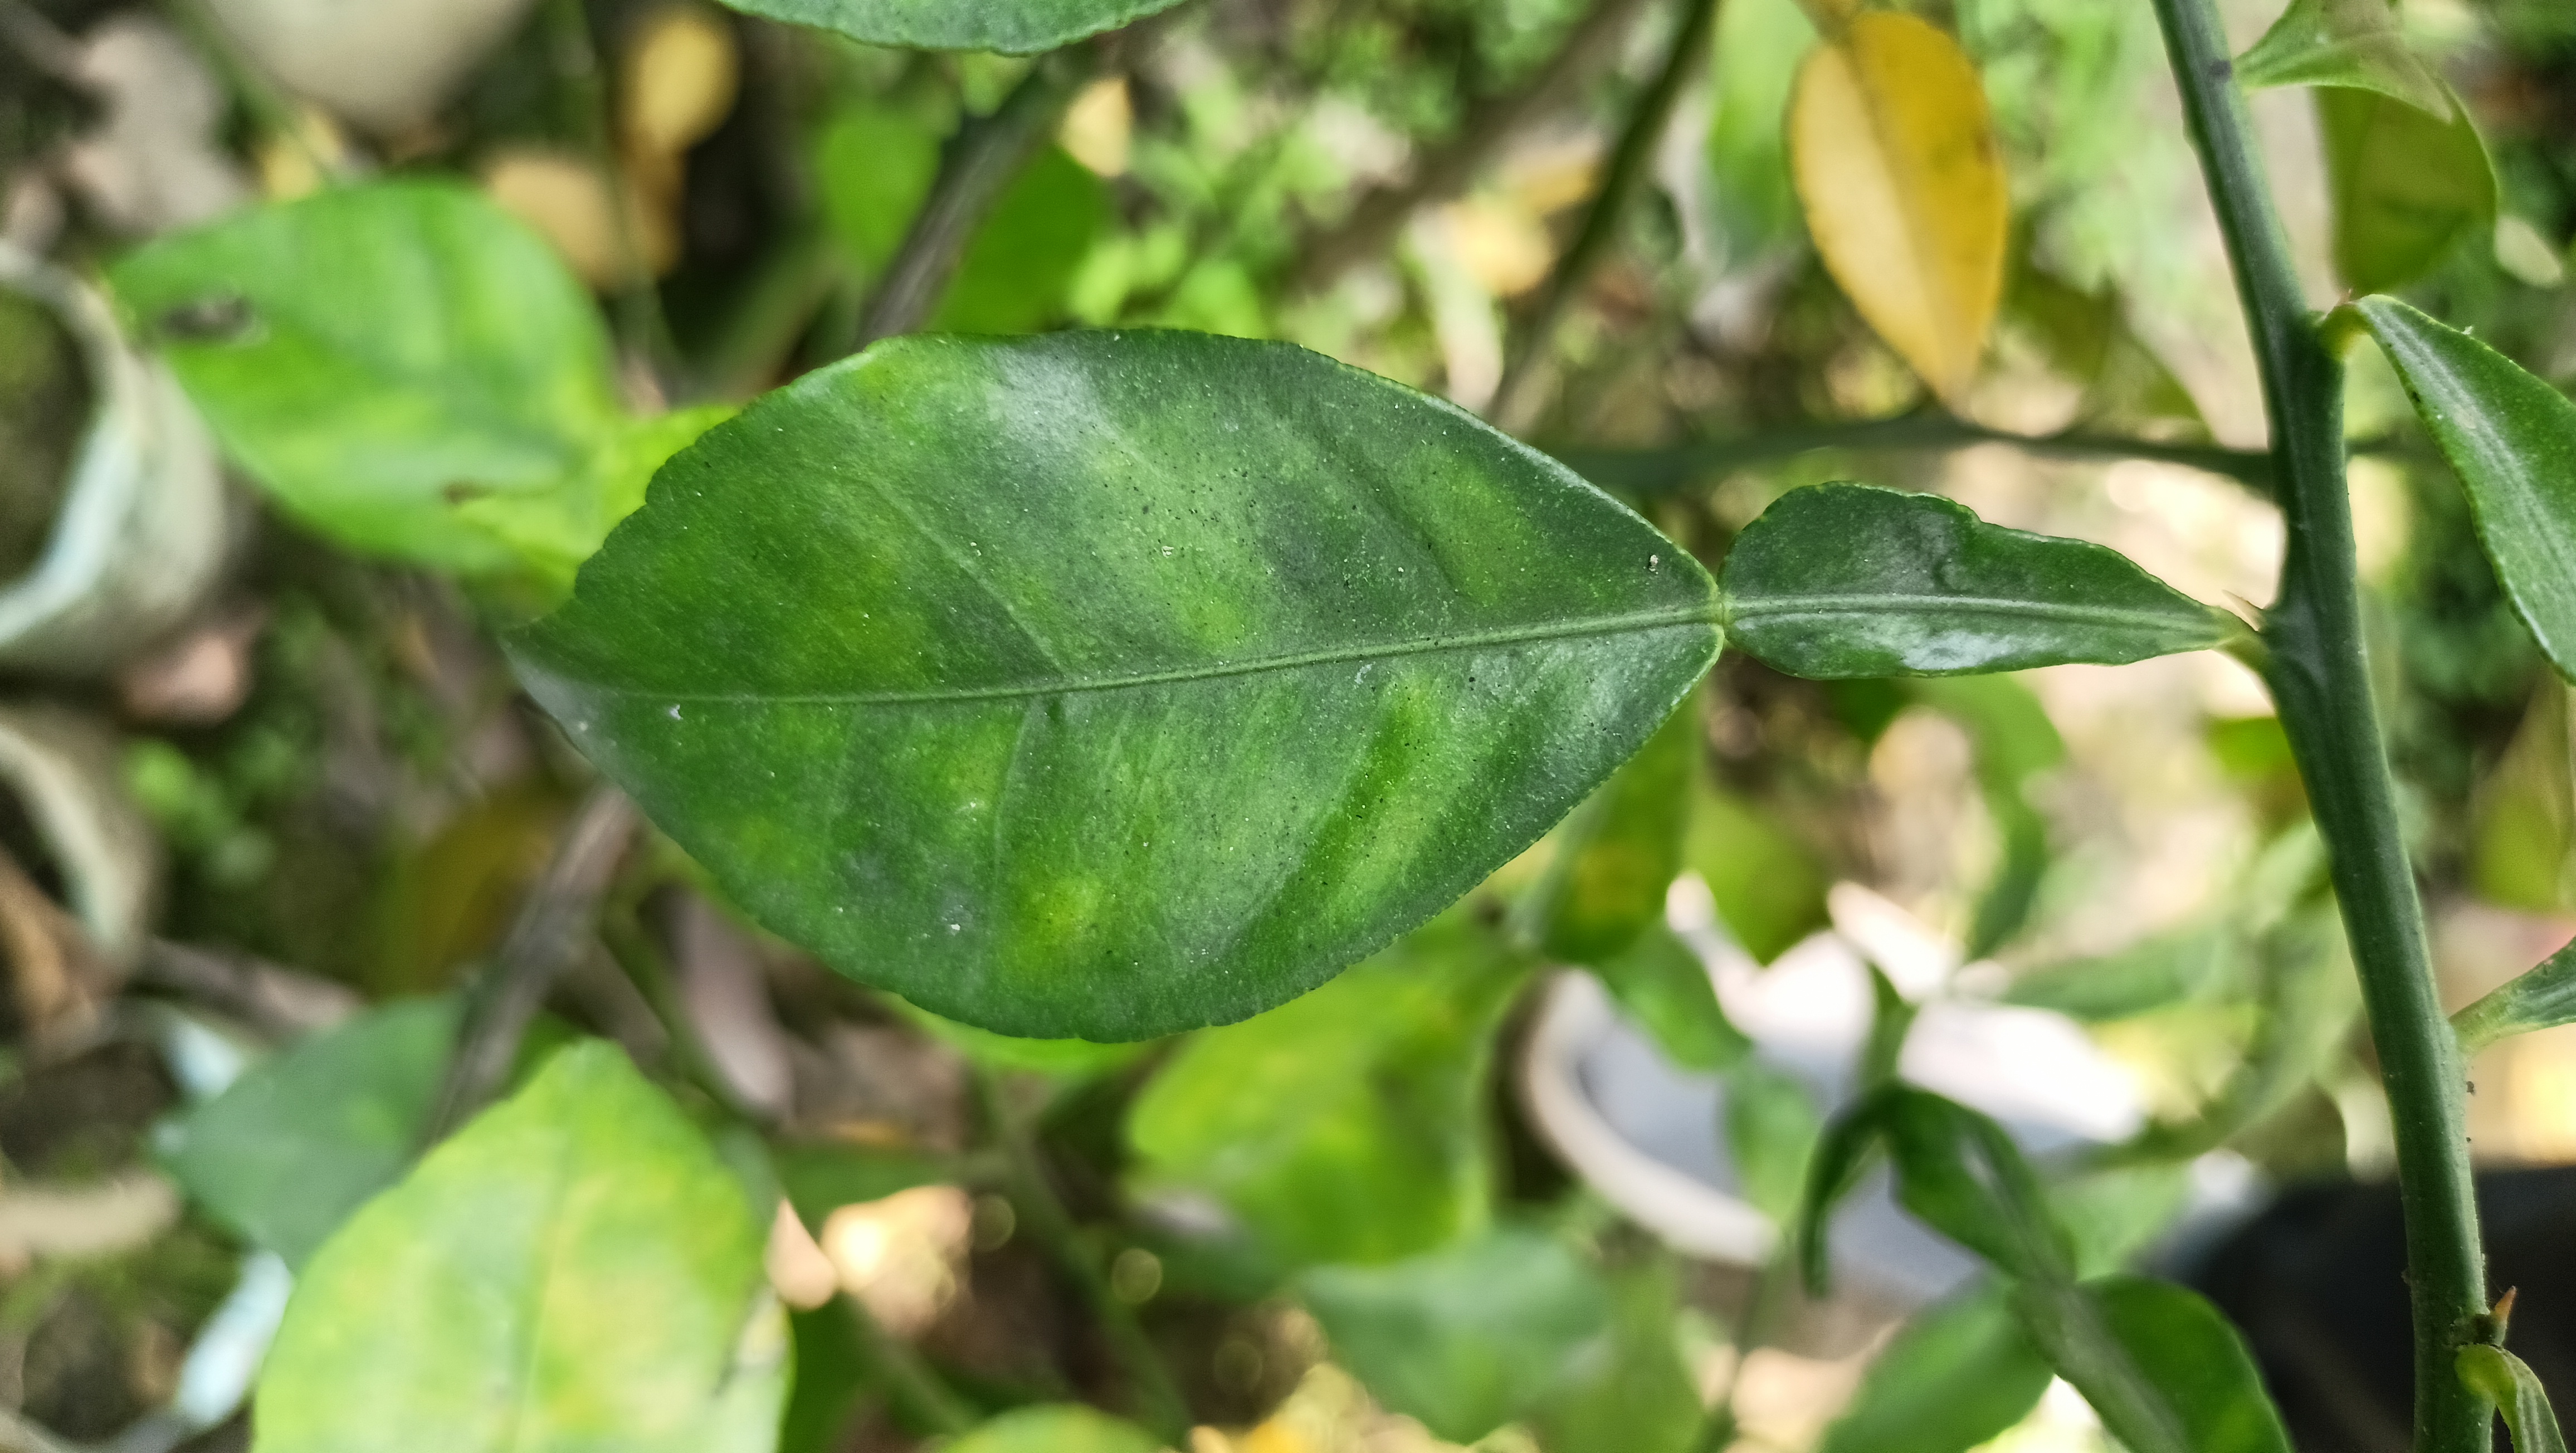
Mandarin leaf variety: Nagpuri